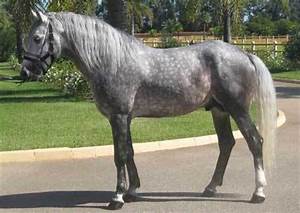
Label: cavallo